Álvar Fáñez

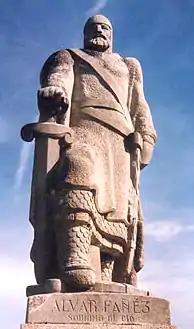
A statue of Álvar Fáñez by Joaquín Lucarini

Álvar Fáñez (or Háñez; died April 1114) was a Leonese nobleman and military leader under Alfonso VI of León and Castile, becoming the nearly independent ruler of Toledo under Queen Urraca. He became the subject of legend, being transformed by the "Poema de Mio Cid", Spain's national epic, into Álvar Fáñez Minaya, a loyal vassal and commander under Rodrigo Diaz de Vivar, El Cid, during the latter's exile and his conquest of Valencia.